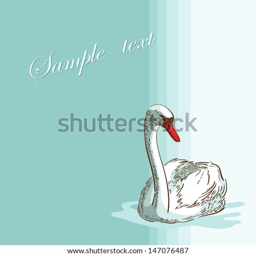
swan on the blue background